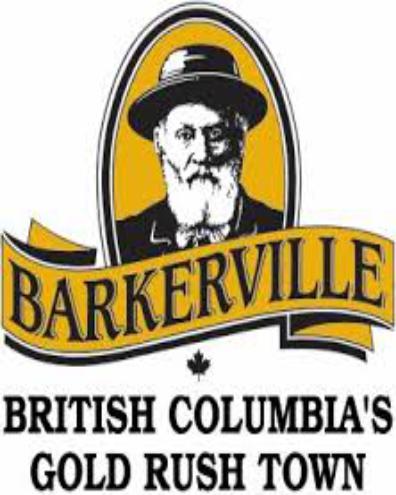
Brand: Barkerville
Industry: Others